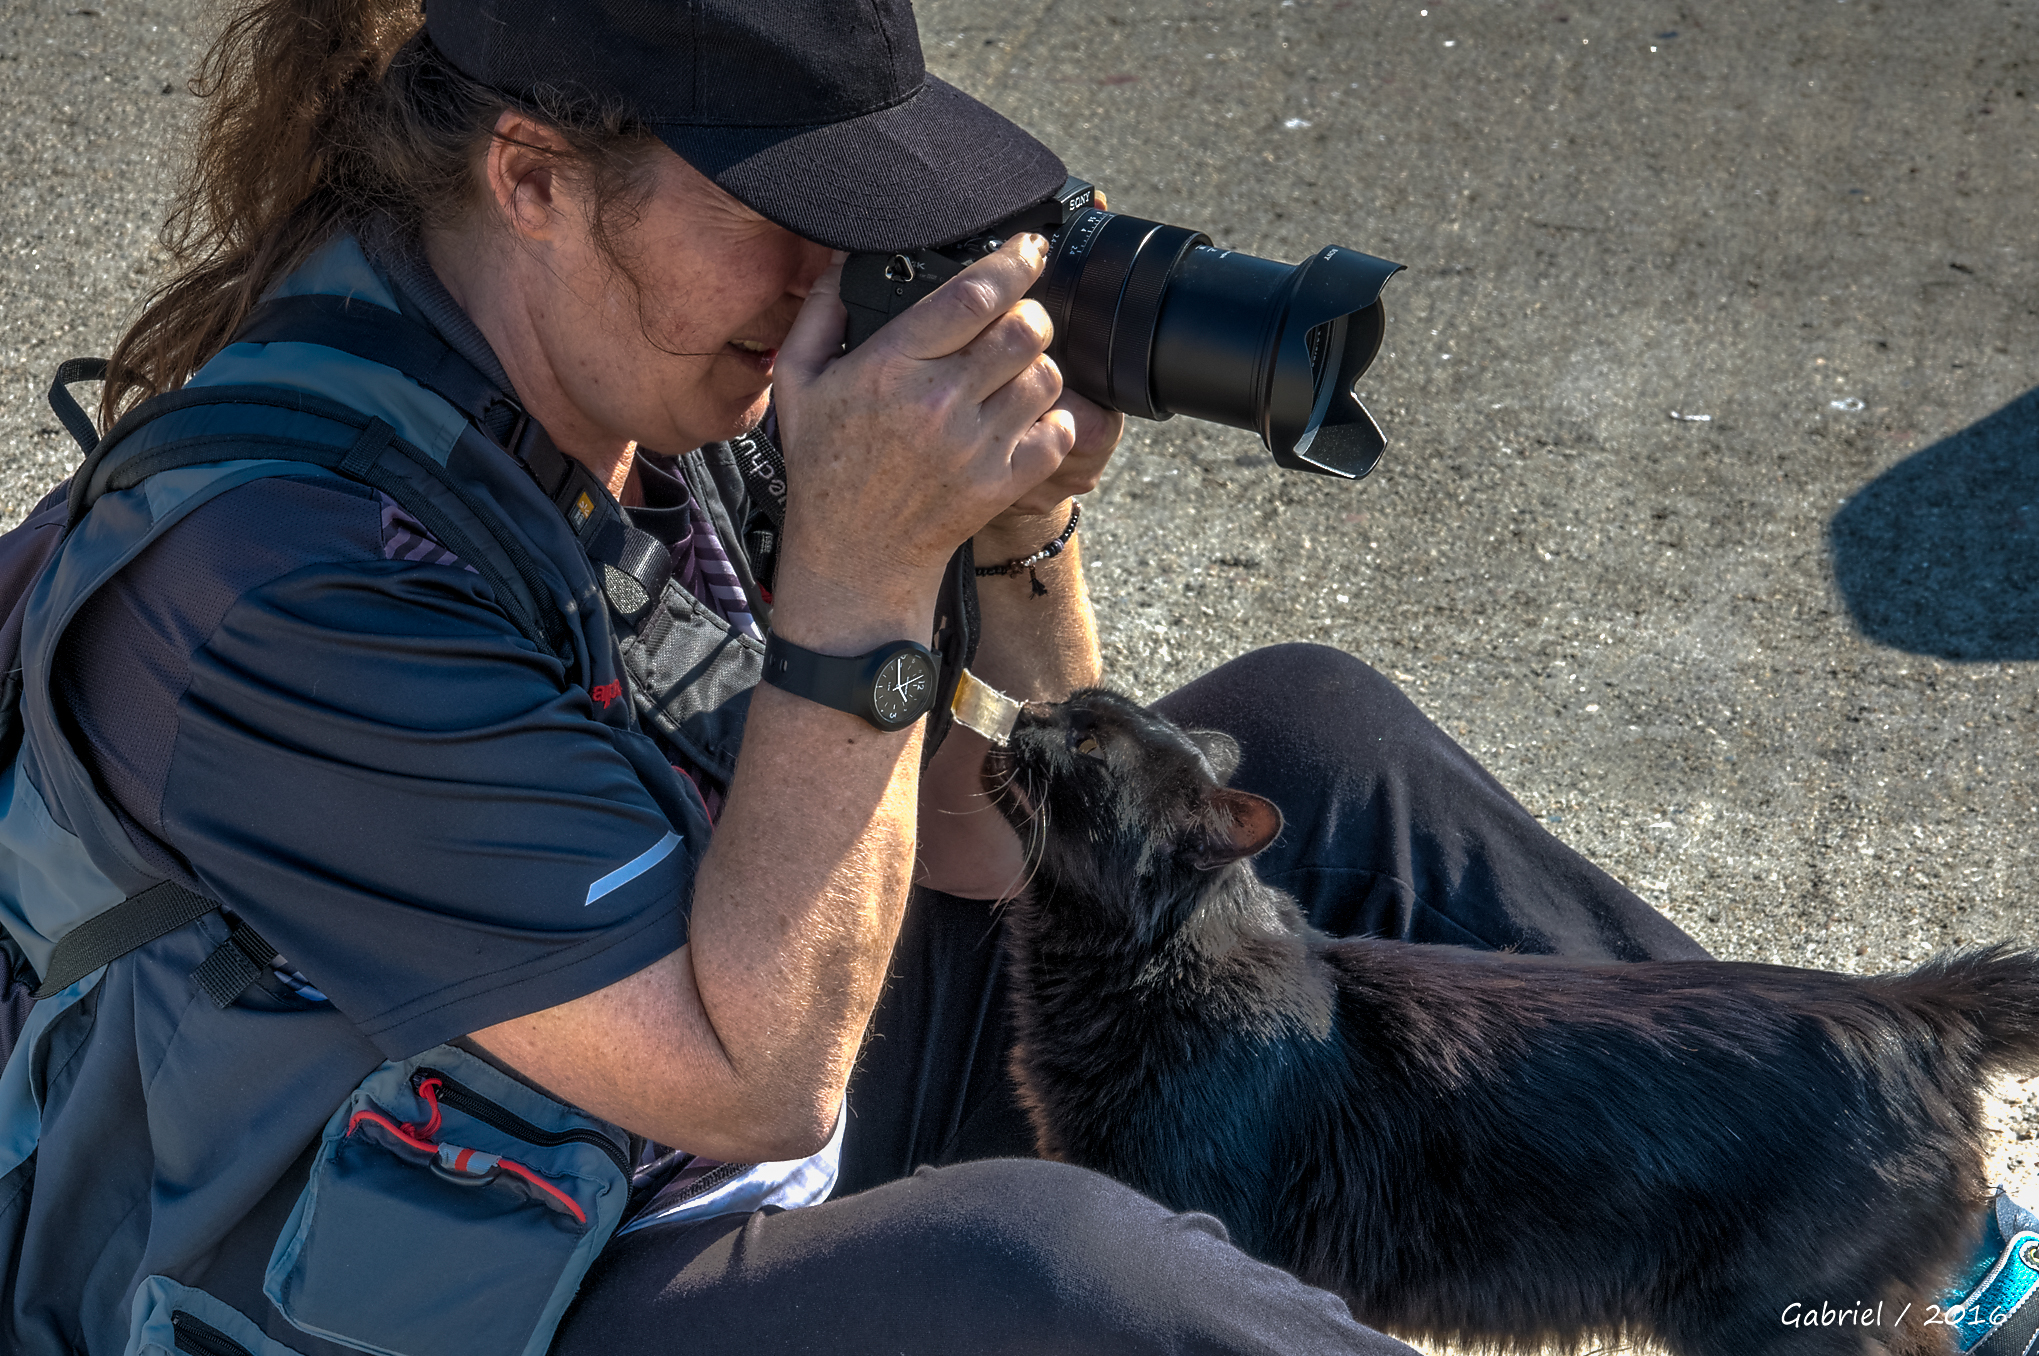
people, dog, cats, gente, gatos, ggl1, gaby1, xovesphoto, sonydscrx10iii, sonyrx10iii, rx10iii, rx10m3, fotografos, fot grafosfotografiados, dog like mammal